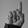
ASL letter: D